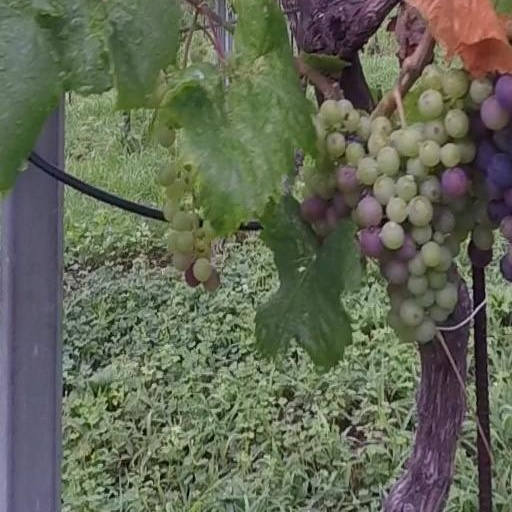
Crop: grape